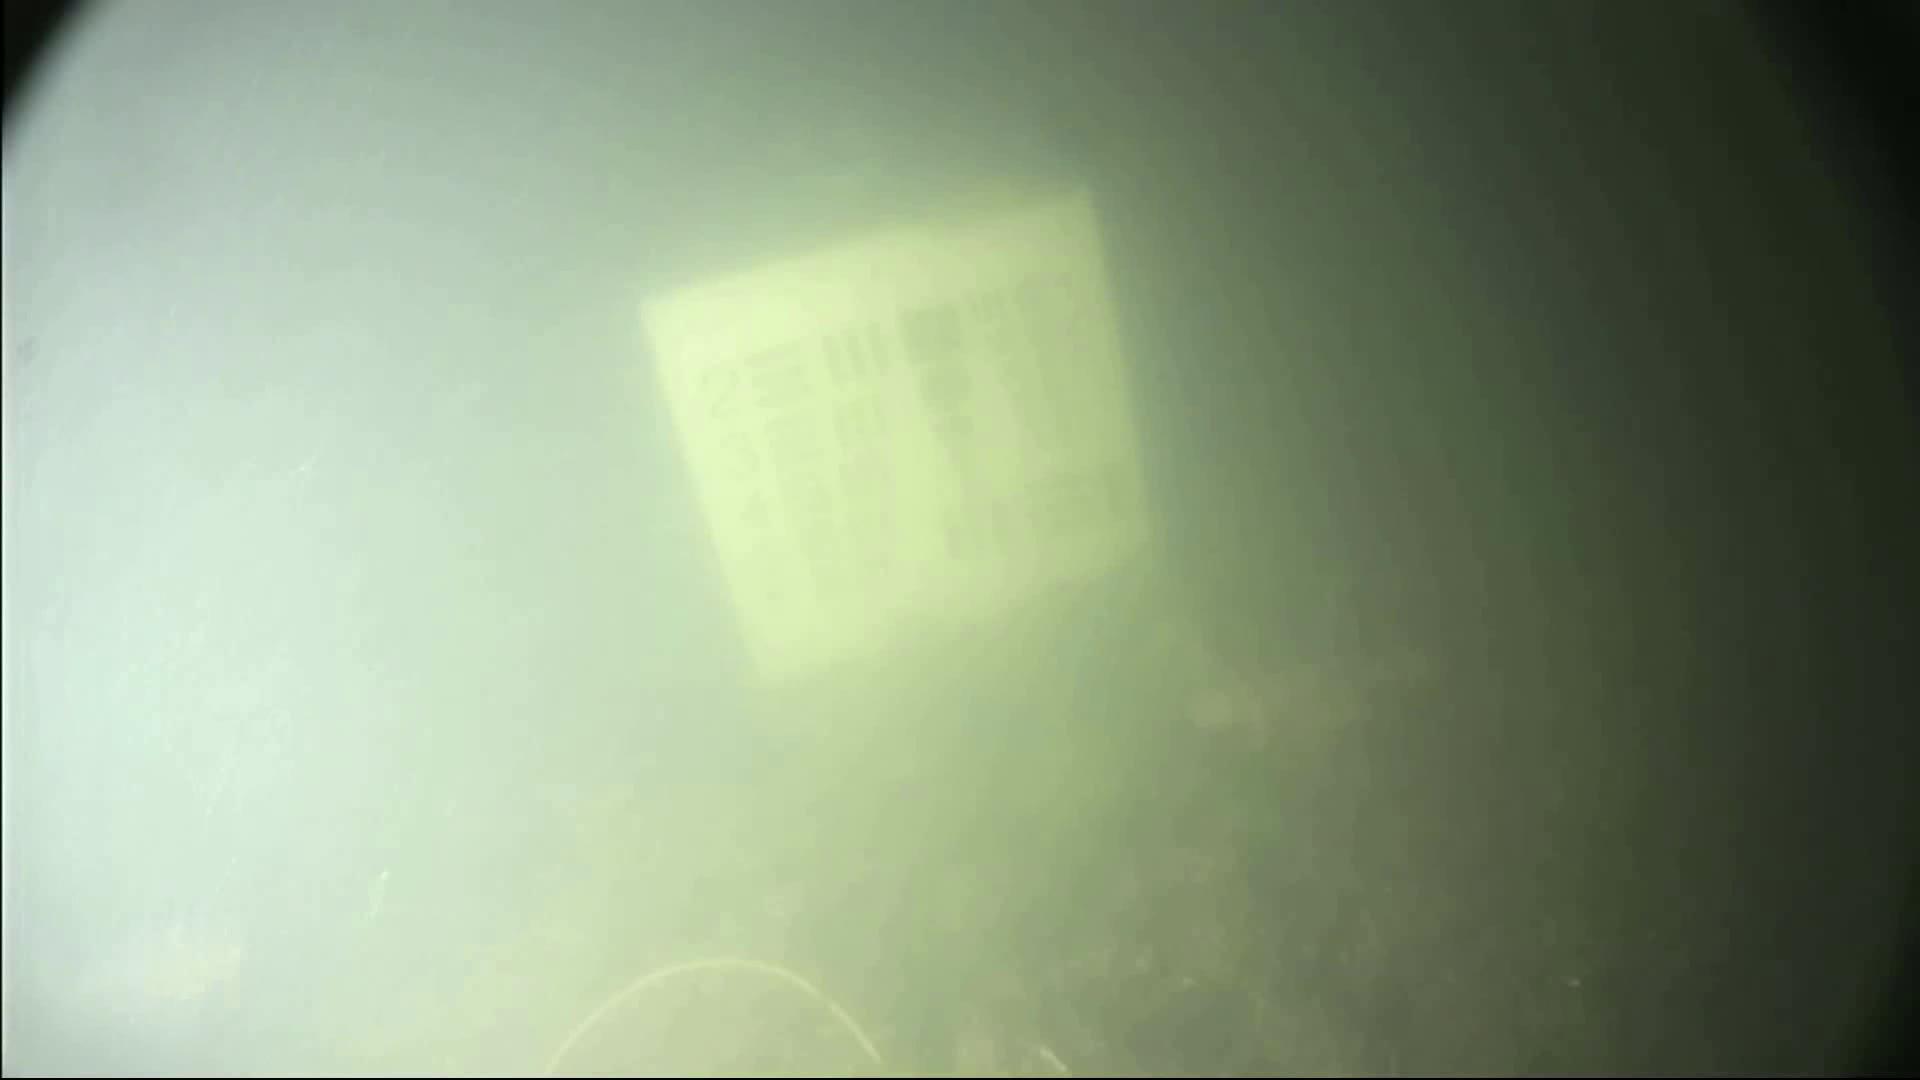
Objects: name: fish